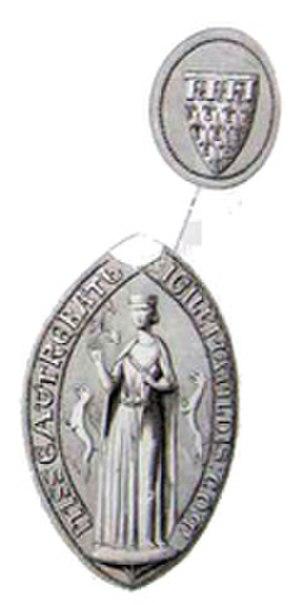
Mathilde de Brabant, née le 14 juin 1224, morte le 29 septembre 1288, était fille d'Henri II, duc de Brabant et de Marie de Souabe.